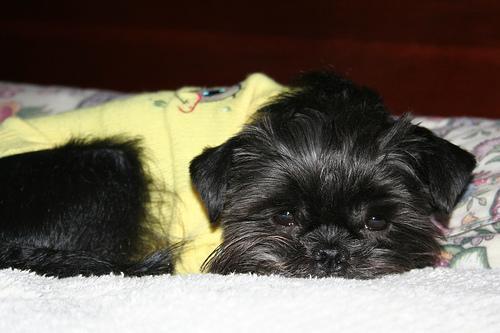
affenpinscher